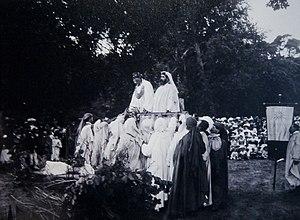
Rassemblement de druides à Saint-Brieuc en 1906 (photographie, auteur anonyme, Musée de Bretagne, Rennes).
Le druide est un personnage très important de la société celtique, au point qu’il est à la fois ministre du culte, théologien, philosophe, gardien du Savoir et de la Sagesse, historien, juriste et aussi conseiller militaire du roi et de la classe guerrière. Il est en premier lieu l’intermédiaire entre les dieux et les hommes. Il correspond donc à la première fonction de l'idéologie tripartite des Indo-Européens mise en lumière par Georges Dumézil.